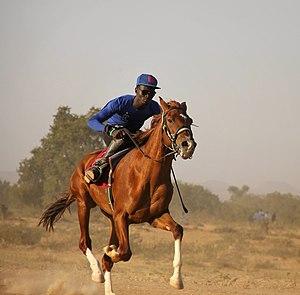
Cavalier à Gashiga dans le nord Cameroun This is an image with the theme ""Africa on the Move or Transport"" from: Cameroon"
L'histoire du cheval au Cameroun est surtout liée à la présence traditionnelle de cet animal dans les régions du Nord du pays, autour du lac Tchad dès le XVIᵉ siècle, puis dans l'Adamaoua, ainsi que dans les régions de Garoua et Maroua. Aux pratiques équestres traditionnelles du Cameroun, telles que les parades et les danses du cheval liées aux cérémonies coutumières du Nord, sont venues s'ajouter plus récemment des activités de sport hippique et équestre, sous l'influence des expatriés et des investisseurs occidentaux, portées par des créations de centres équestres urbains, notamment à Yaoundé depuis les années 1990. La principale utilisation des chevaux au Cameroun relève des besoins de l'agriculture et du transport.